Corinne Stocker Horton

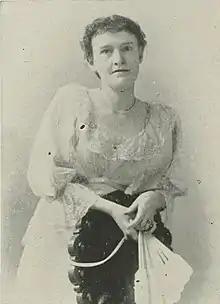
"A Woman of the Century"

Corinne Stocker Horton (Stocker; after first marriage, Horton; after second marriage, Smith; pen name, Mrs. Thaddeus Horton; August 21, 1871 – September 12, 1947) was an American elocutionist, journalist, newspaper editor, and clubwoman. For years, she was the society editor of "The Atlanta Journal", but withdrew from the staff after her first marriage. She continued to write for magazines, but was also a successful fiction writer. Horton was affiliated with the Players' Club of Atlanta, the Atlanta Woman's Club, and the Georgia Women's Press Club.